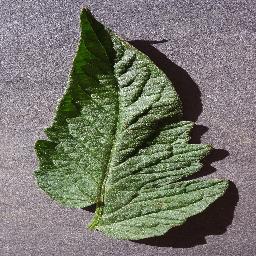
Label: Tomato___healthy